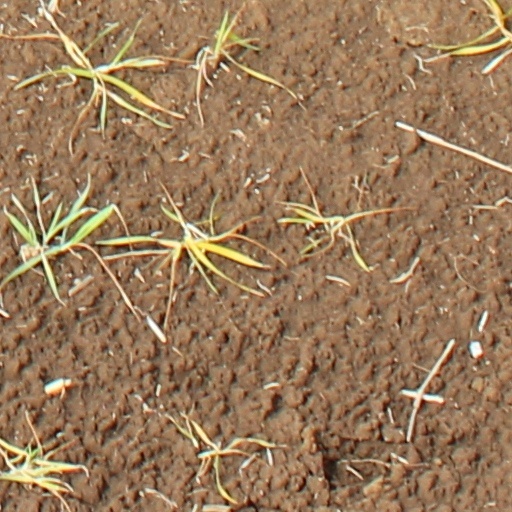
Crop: wheat